Parish Church of Saint Bartholomew

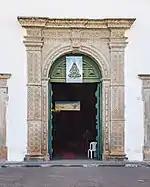
Central portal, Parish Church of Saint Bartholomew

The Parish of São Bartolomeu de Maragogipe was established in 1640, and a chapel soon followed. It soon proved inadequate, "[...] limited, and ruined, and unable to celebrate Divine Offices in it". Bartolomeu Gato de Castro began construction a church for the parish in the middle of the 17th century. Gato de Castro dedicated the church to Saint Bartholomew rather than São Gonçalo, the patron saint of the settlement. Residents of the settlement financed the construction of the church; the parish also received 70,000 cruzados from the Portuguese crown. A conflict between residents of a Tupinamba settlement to the south of Maragogipe occurred in 1655; the son of Gato de Castro was killed by an arrows to the chest.